Driveways (film)

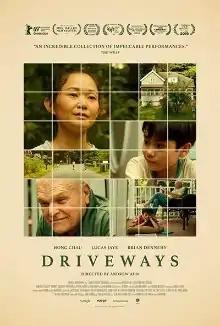
Official promotional poster

Driveways is a 2019 American drama film directed by Andrew Ahn and starring Hong Chau, Lucas Jaye, and Brian Dennehy, from an original screenplay by playwrights Hannah Bos and Paul Thureen. The film had its world premiere at the Berlin International Film Festival on February 10, and its American premiere at the Tribeca Film Festival April 30. FilmRise released it via video-on-demand in the United States on May 7, 2020, in lieu of a theatrical release due to the COVID-19 pandemic. It tells the story of a woman who has come to the house of her late sister to pack it up and prepare it for sale. While there, her young son strikes up a friendship with an elderly widower living next door.